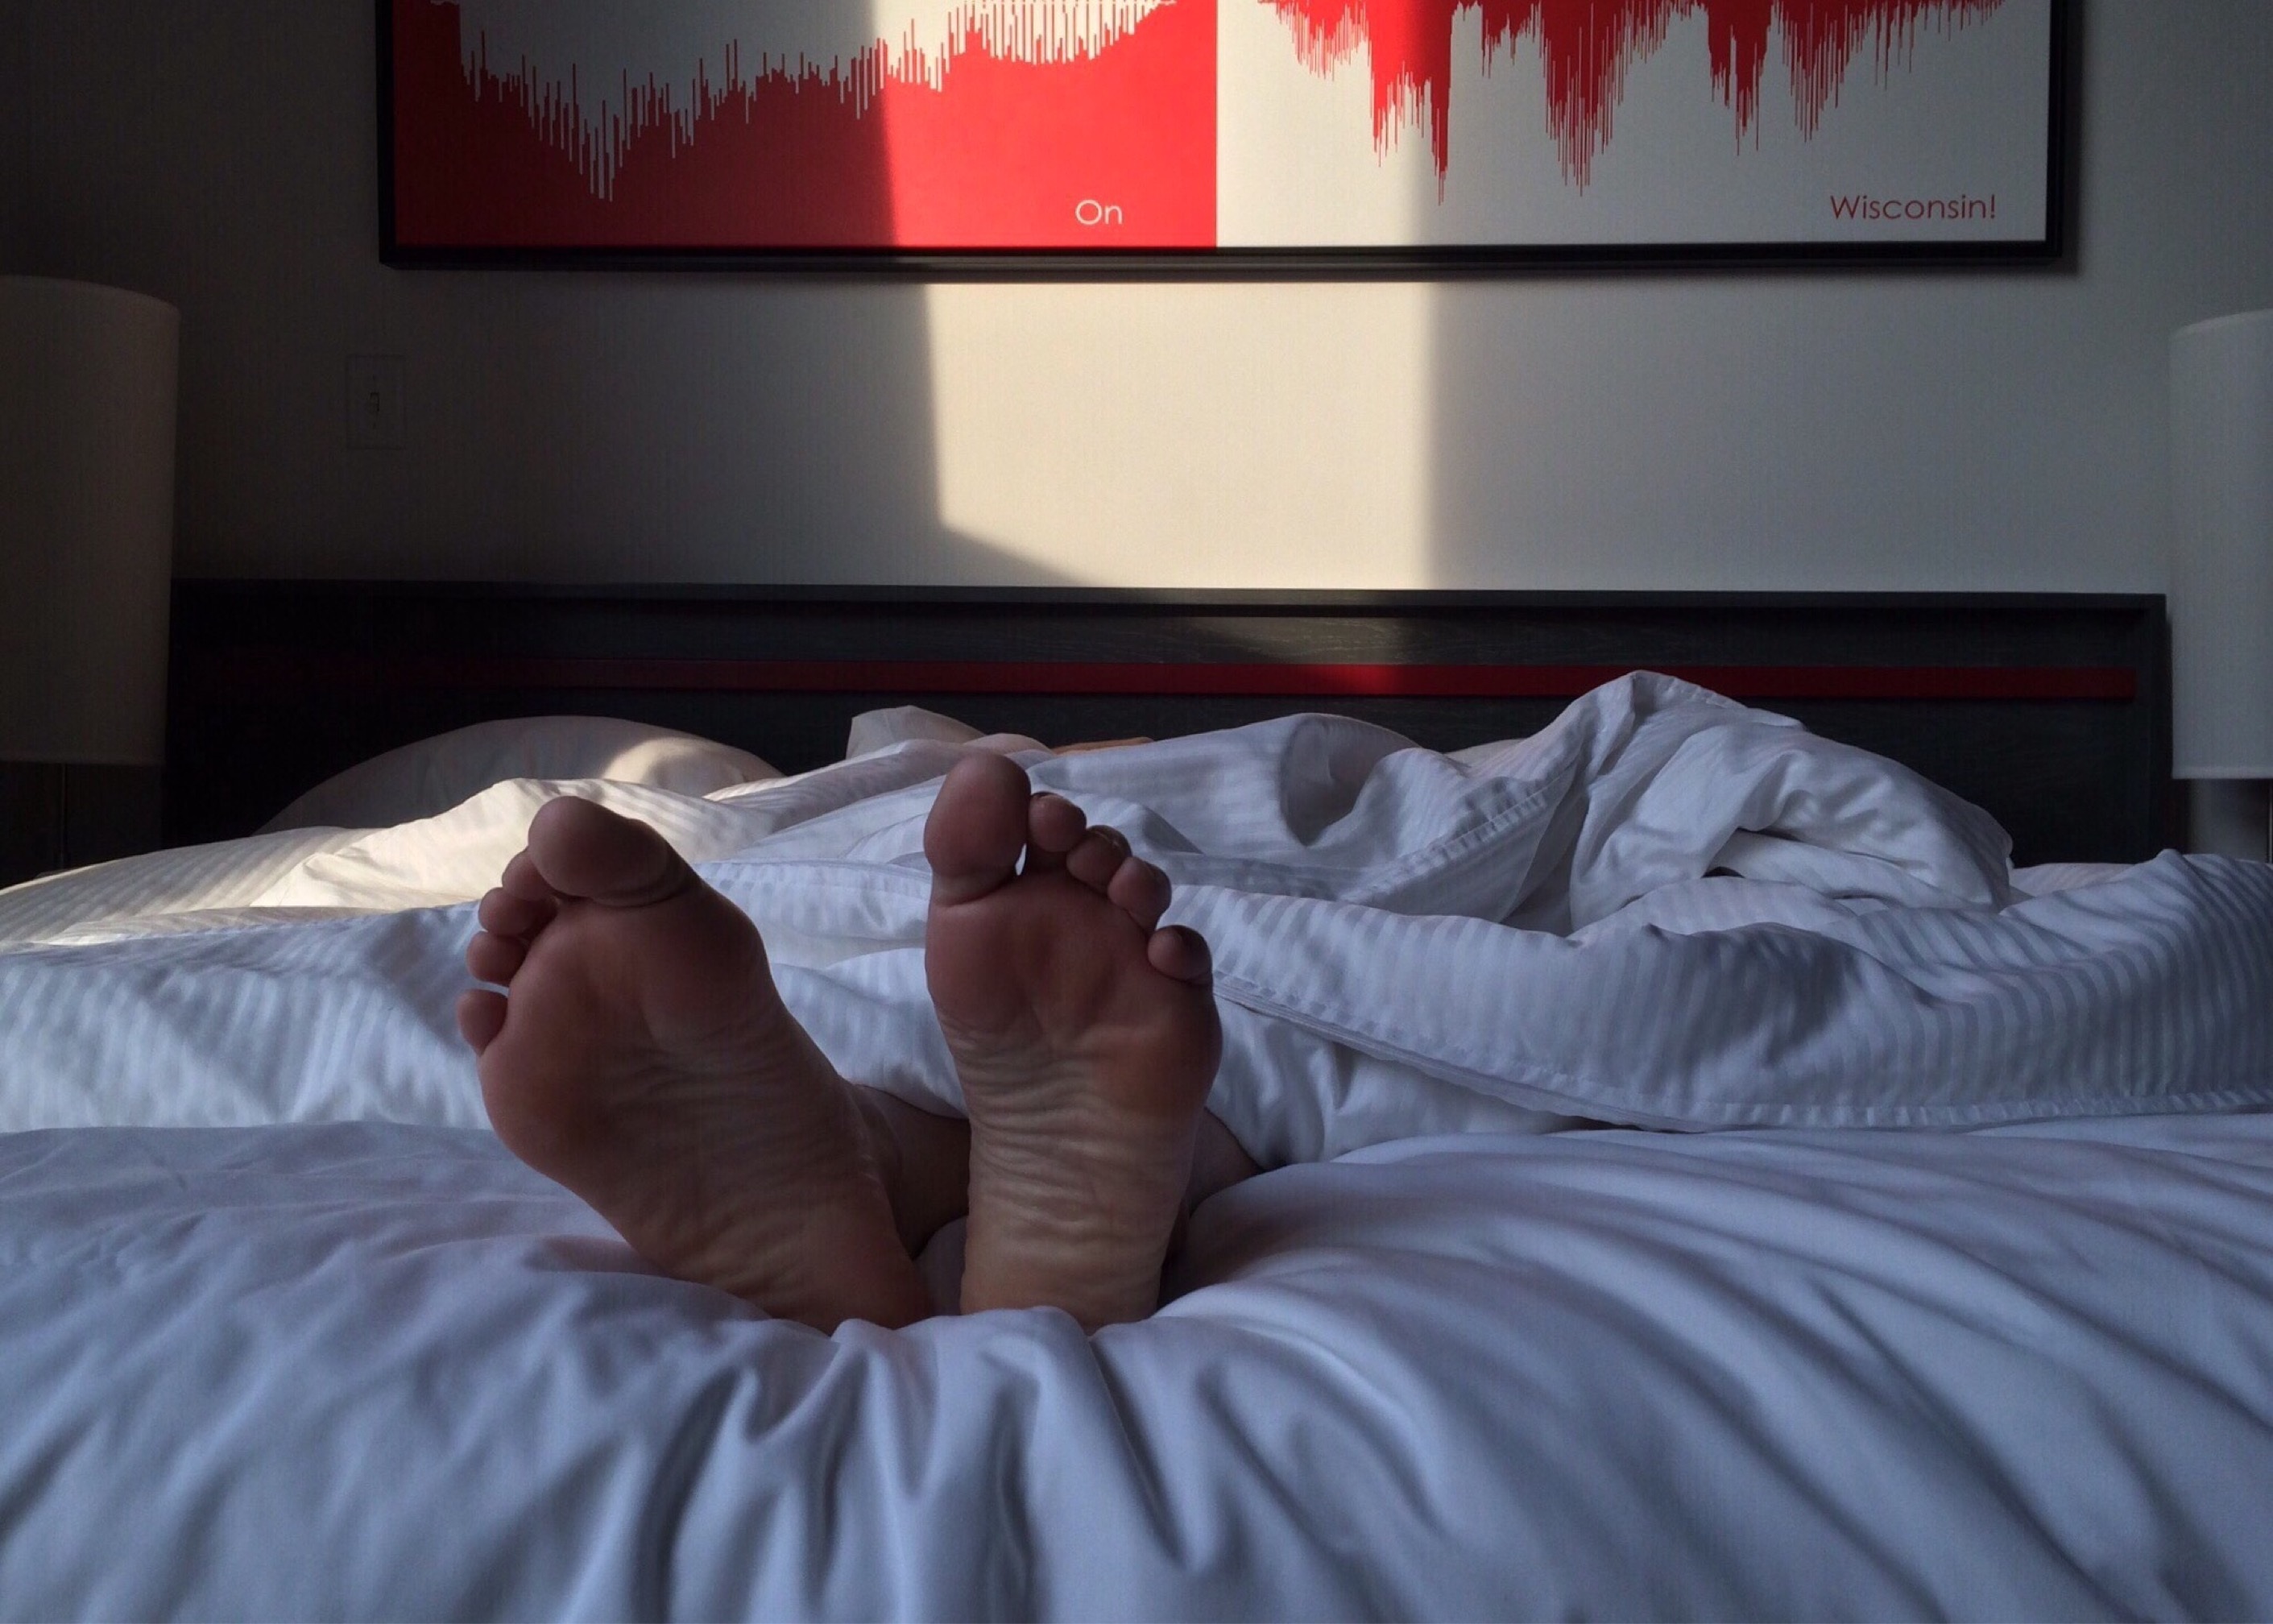
hand, feet, leg, sleeping, furniture, room, bedroom, nap, human body, sleep, bed, human action